Ernest Norton (RAF officer)

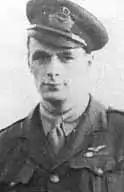
A portrait of Ernest William Norton

Air Commodore Ernest William Norton, (14 May 1893 – 23 May 1966) was a British air officer of the Royal Air Force (RAF), who began his military career as a flying ace of the First World War credited with nine aerial victories. He rose through the ranks in a mixture of domestic and foreign assignments during the interwar period until he was appointed Air Officer-in-Charge at RAF Headquarters in Singapore on 28 December 1937. By 7 September 1941, he was serving as an air commodore for RAF Fighter Command in Britain. He retired from the RAF on 24 February 1944.